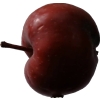
Label: Apple 18